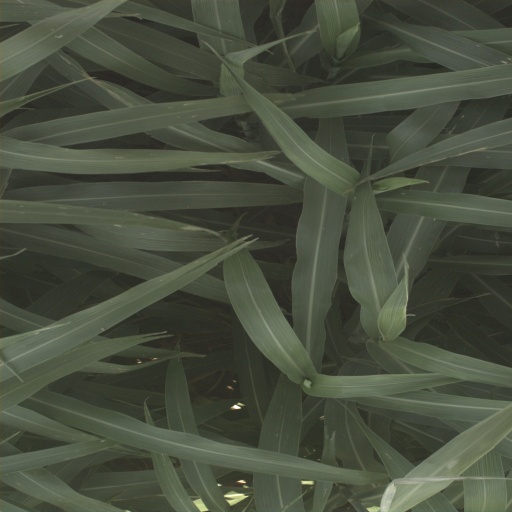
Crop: sorghum